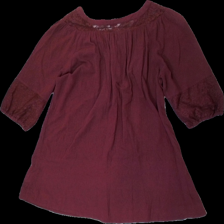
View: back
Type: Blouse
Category: Ladies
Brand: Not in the list
Brand text on label: XLNT
Colors: Purple
Material: 100% Cotton
Pattern: Lace
Cut: C-collar
Size: L
Season: All
Stains: Minor
Price range: <50
Recommended usage: Export
Description: purple blouse